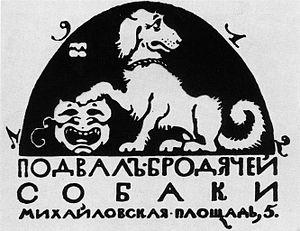
Nikolaï Ivanovitch Koulbine, né le 20 avril 1868 à Saint-Pétersbourg et mort le 6 mars 1917 à Saint-Pétersbourg, est un peintre et musicien russe, théoricien de l'avant-garde russe, mécène, théoricien du théâtre et philosophe ; un des premiers organisateur des réunions entre artistes, des expositions d'art nouveau en Russie, initiateur de débats, d'éditions collectives, d'encyclopédies. Docteur en médecine et médecin militaire, chargé de cours à l'académie de médecine de l'armée S. M. Kirov, médecin de l'État-major général, fonctionnaire de niveau 4 : conseiller d'État.
Au chien errant est un ancien cabaret artistique de Saint-Pétersbourg fréquenté par des peintres, des écrivains, des musiciens. C'est un haut lieu de la vie culturelle de l'Âge d'argent. Il existe du 31 décembre 1911 au 3 mars 1915, au numéro 5 de la Place des Arts à Saint-Pétersbourg. Le nom reprend l'image de l'artiste sans-abri tel un chien errant.